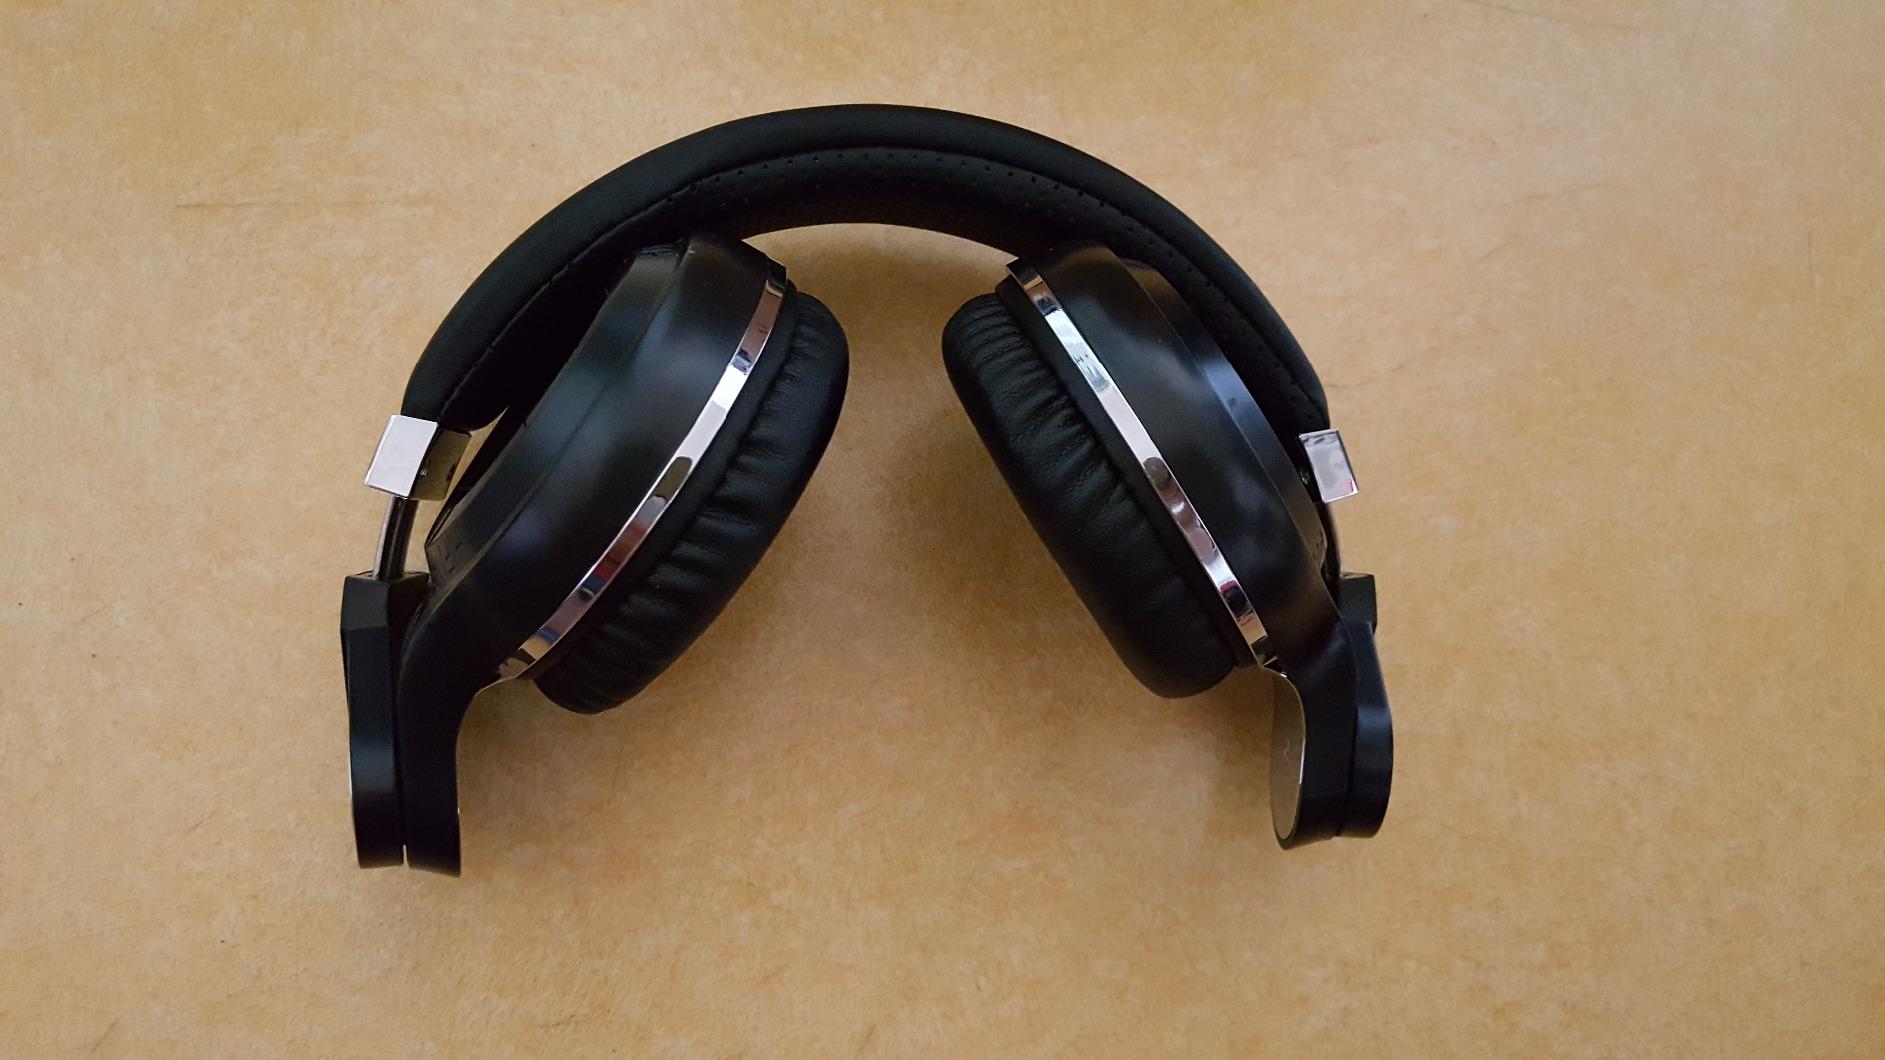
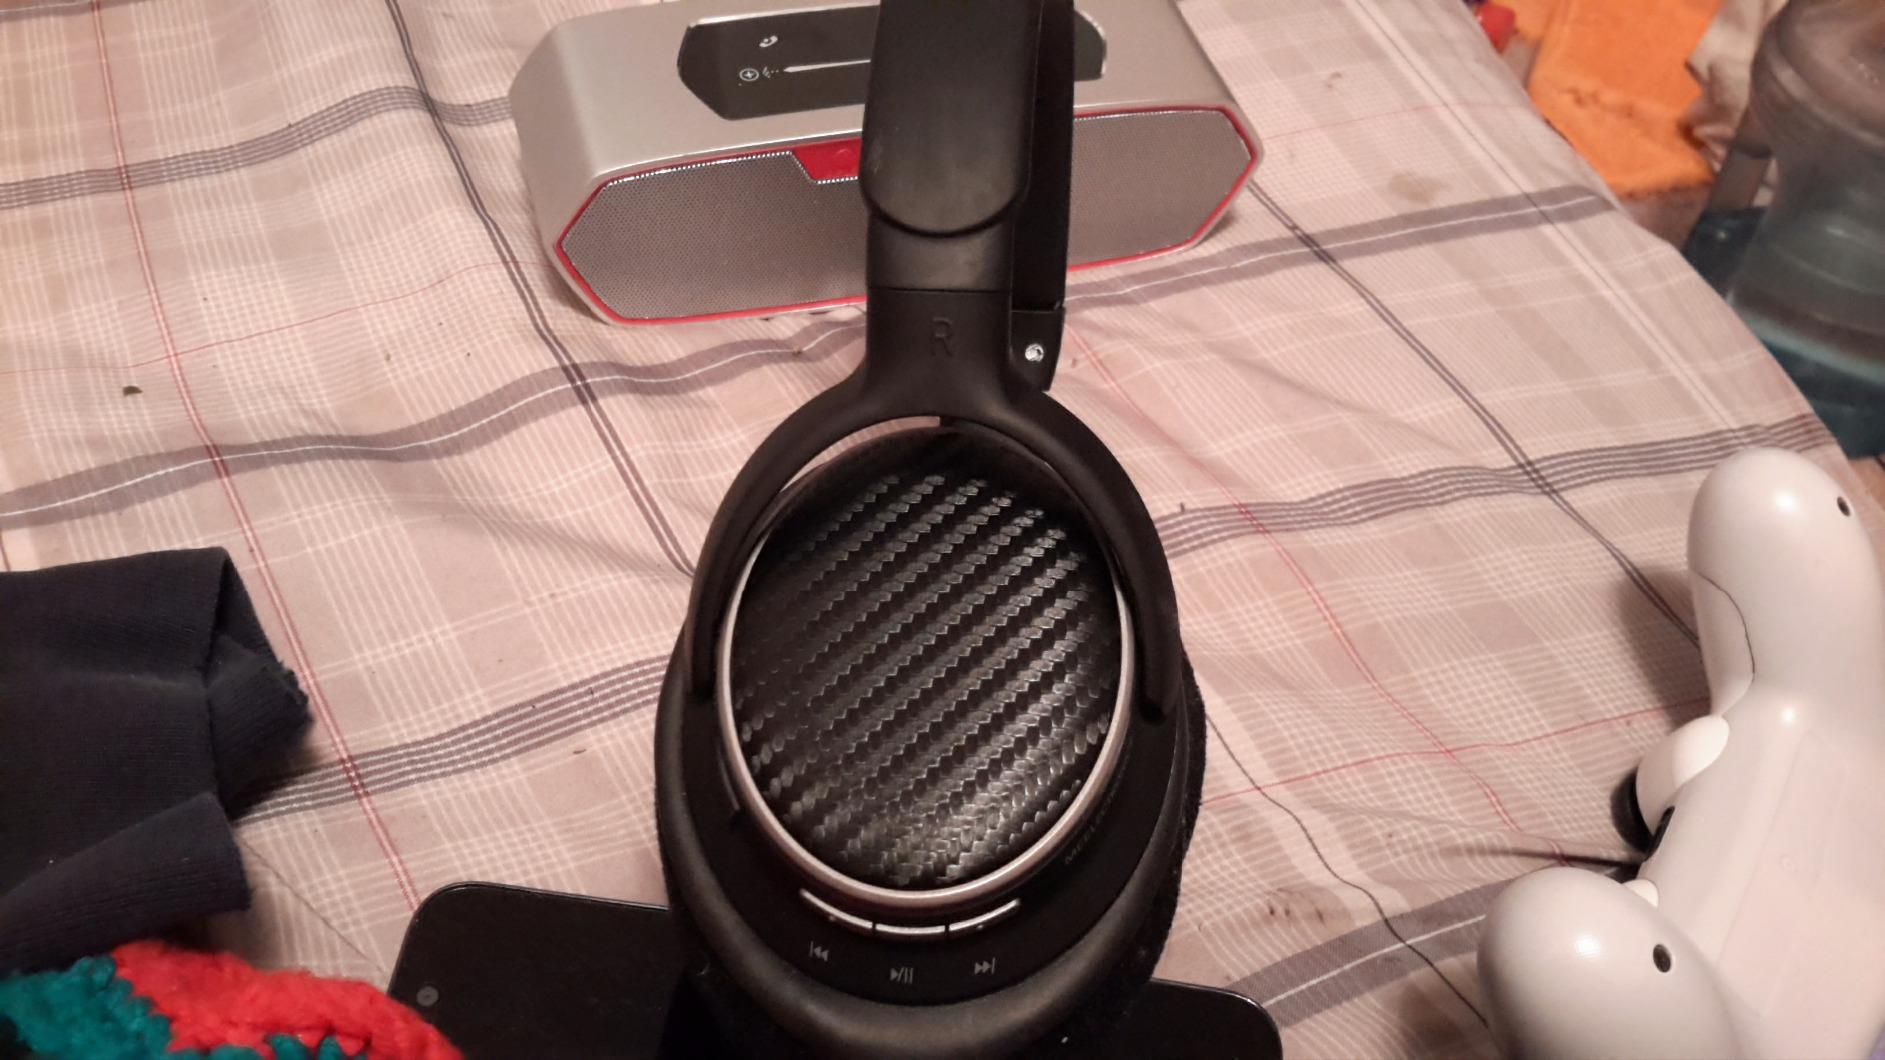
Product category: headphones
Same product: no